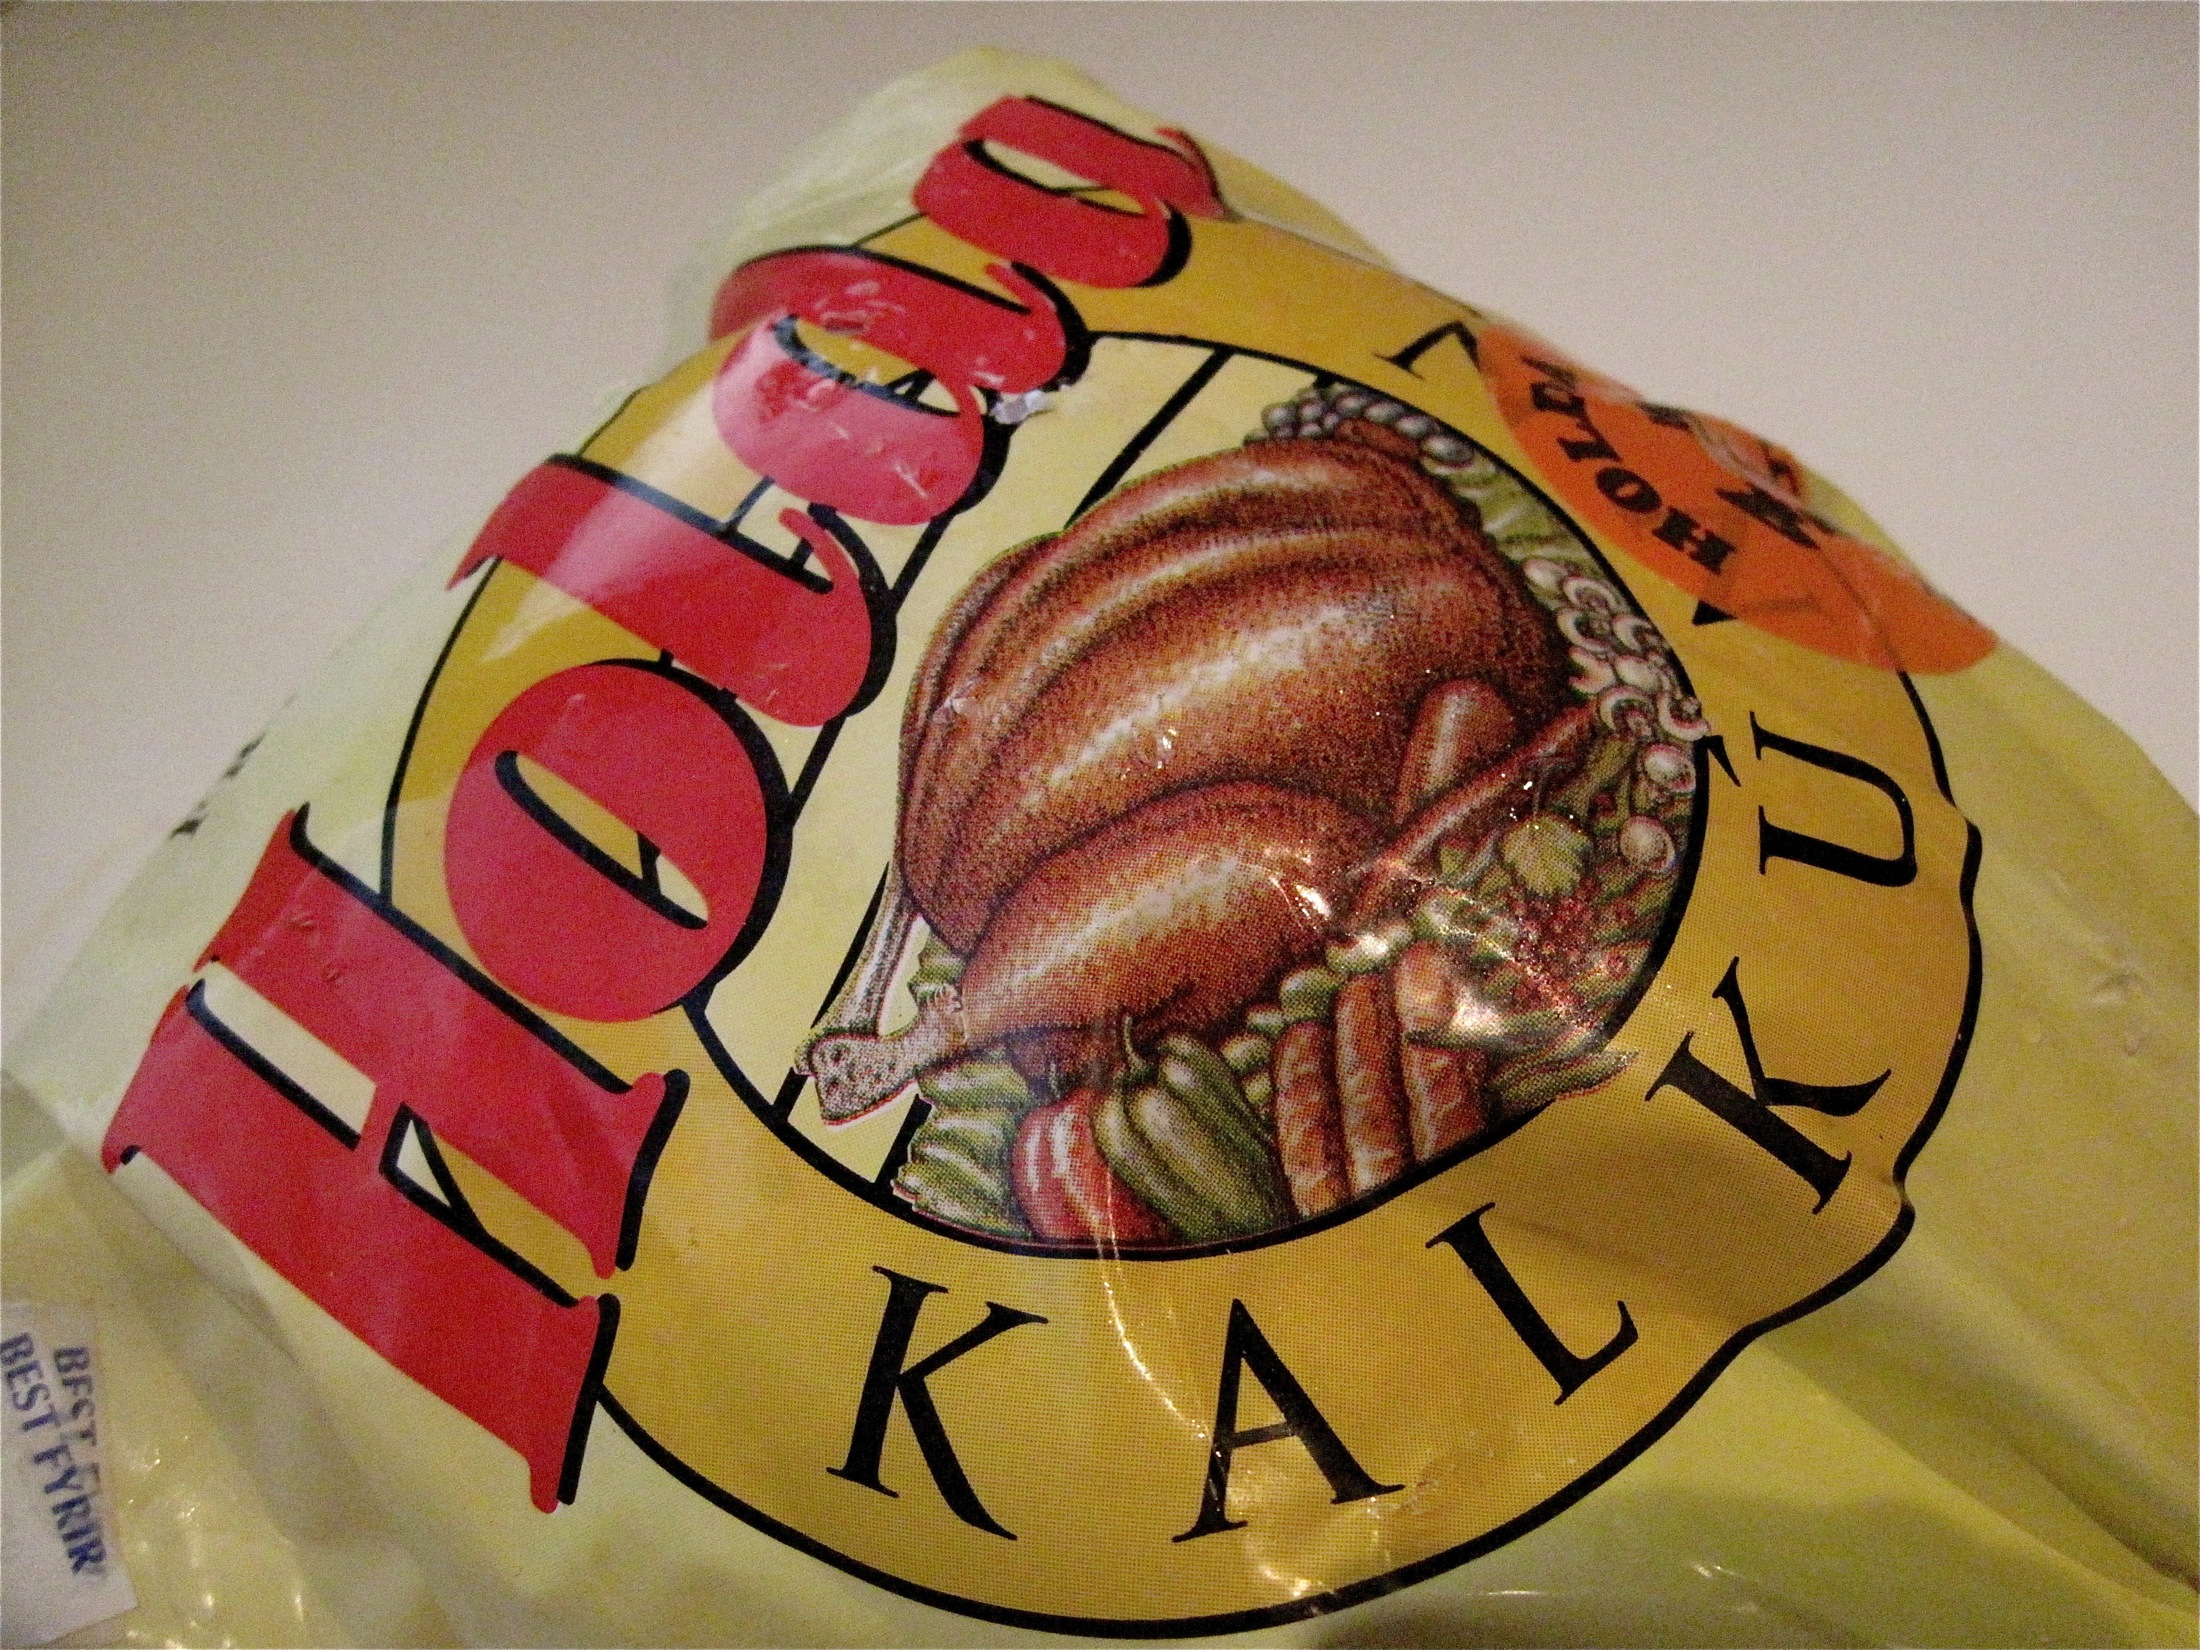
food, iceland, dessert, cuisine, cake, birthday cake, thanksgiving, icing, 366photos, torte